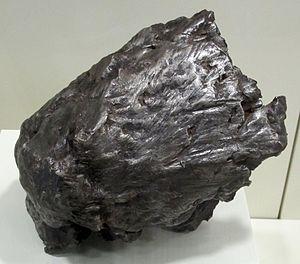
Météorite de Sikhote-Alin. Museo di storia naturale (Florence) - Section minéralogie.